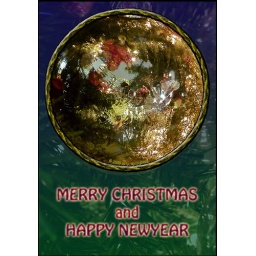
reflections in a silver christmas ball